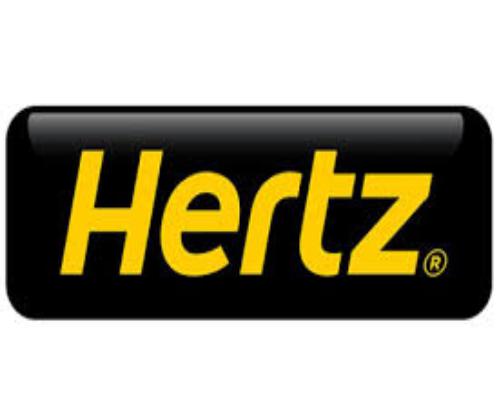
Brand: hertz
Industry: Electronic